Saint Paul Union Depot

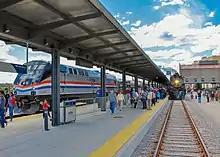
Visitors to Union Depot tour equipment on display for "Train Days" in 2016.

In 2005, the Ramsey County Regional Railroad Authority secured funding to renovate the station as an intermodal transit hub served by Amtrak trains, Metro Transit light rail, and intercity bus lines.